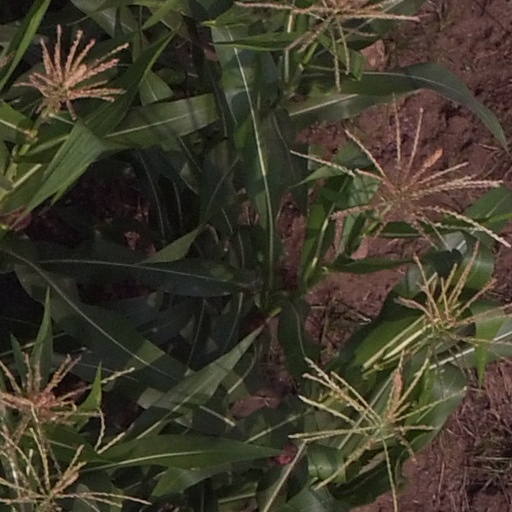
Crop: maize; corn